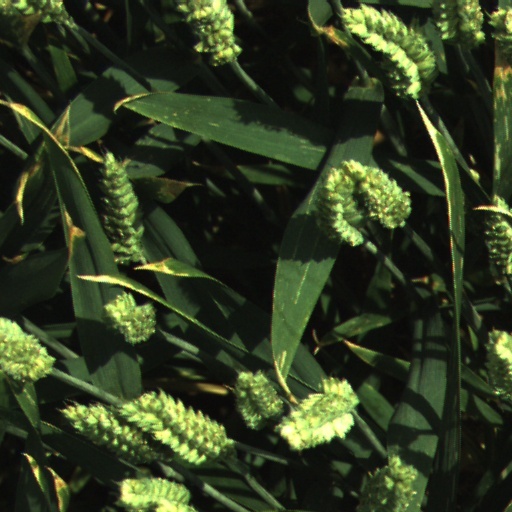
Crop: wheat